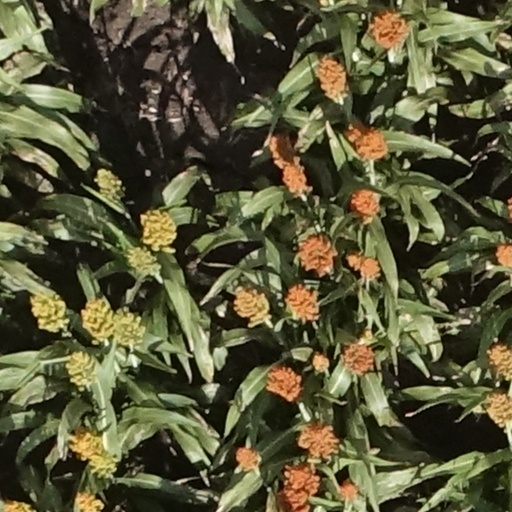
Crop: sorghum